Dolný Kubín

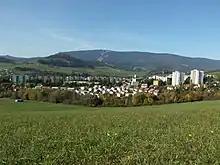
The photo shows the Brezovec district of Dolný Kubín. In the background is the Kubínska hoľa hill.

The records for genealogical research are available at the state archive "Statny Archiv in Bytca, Slovakia"